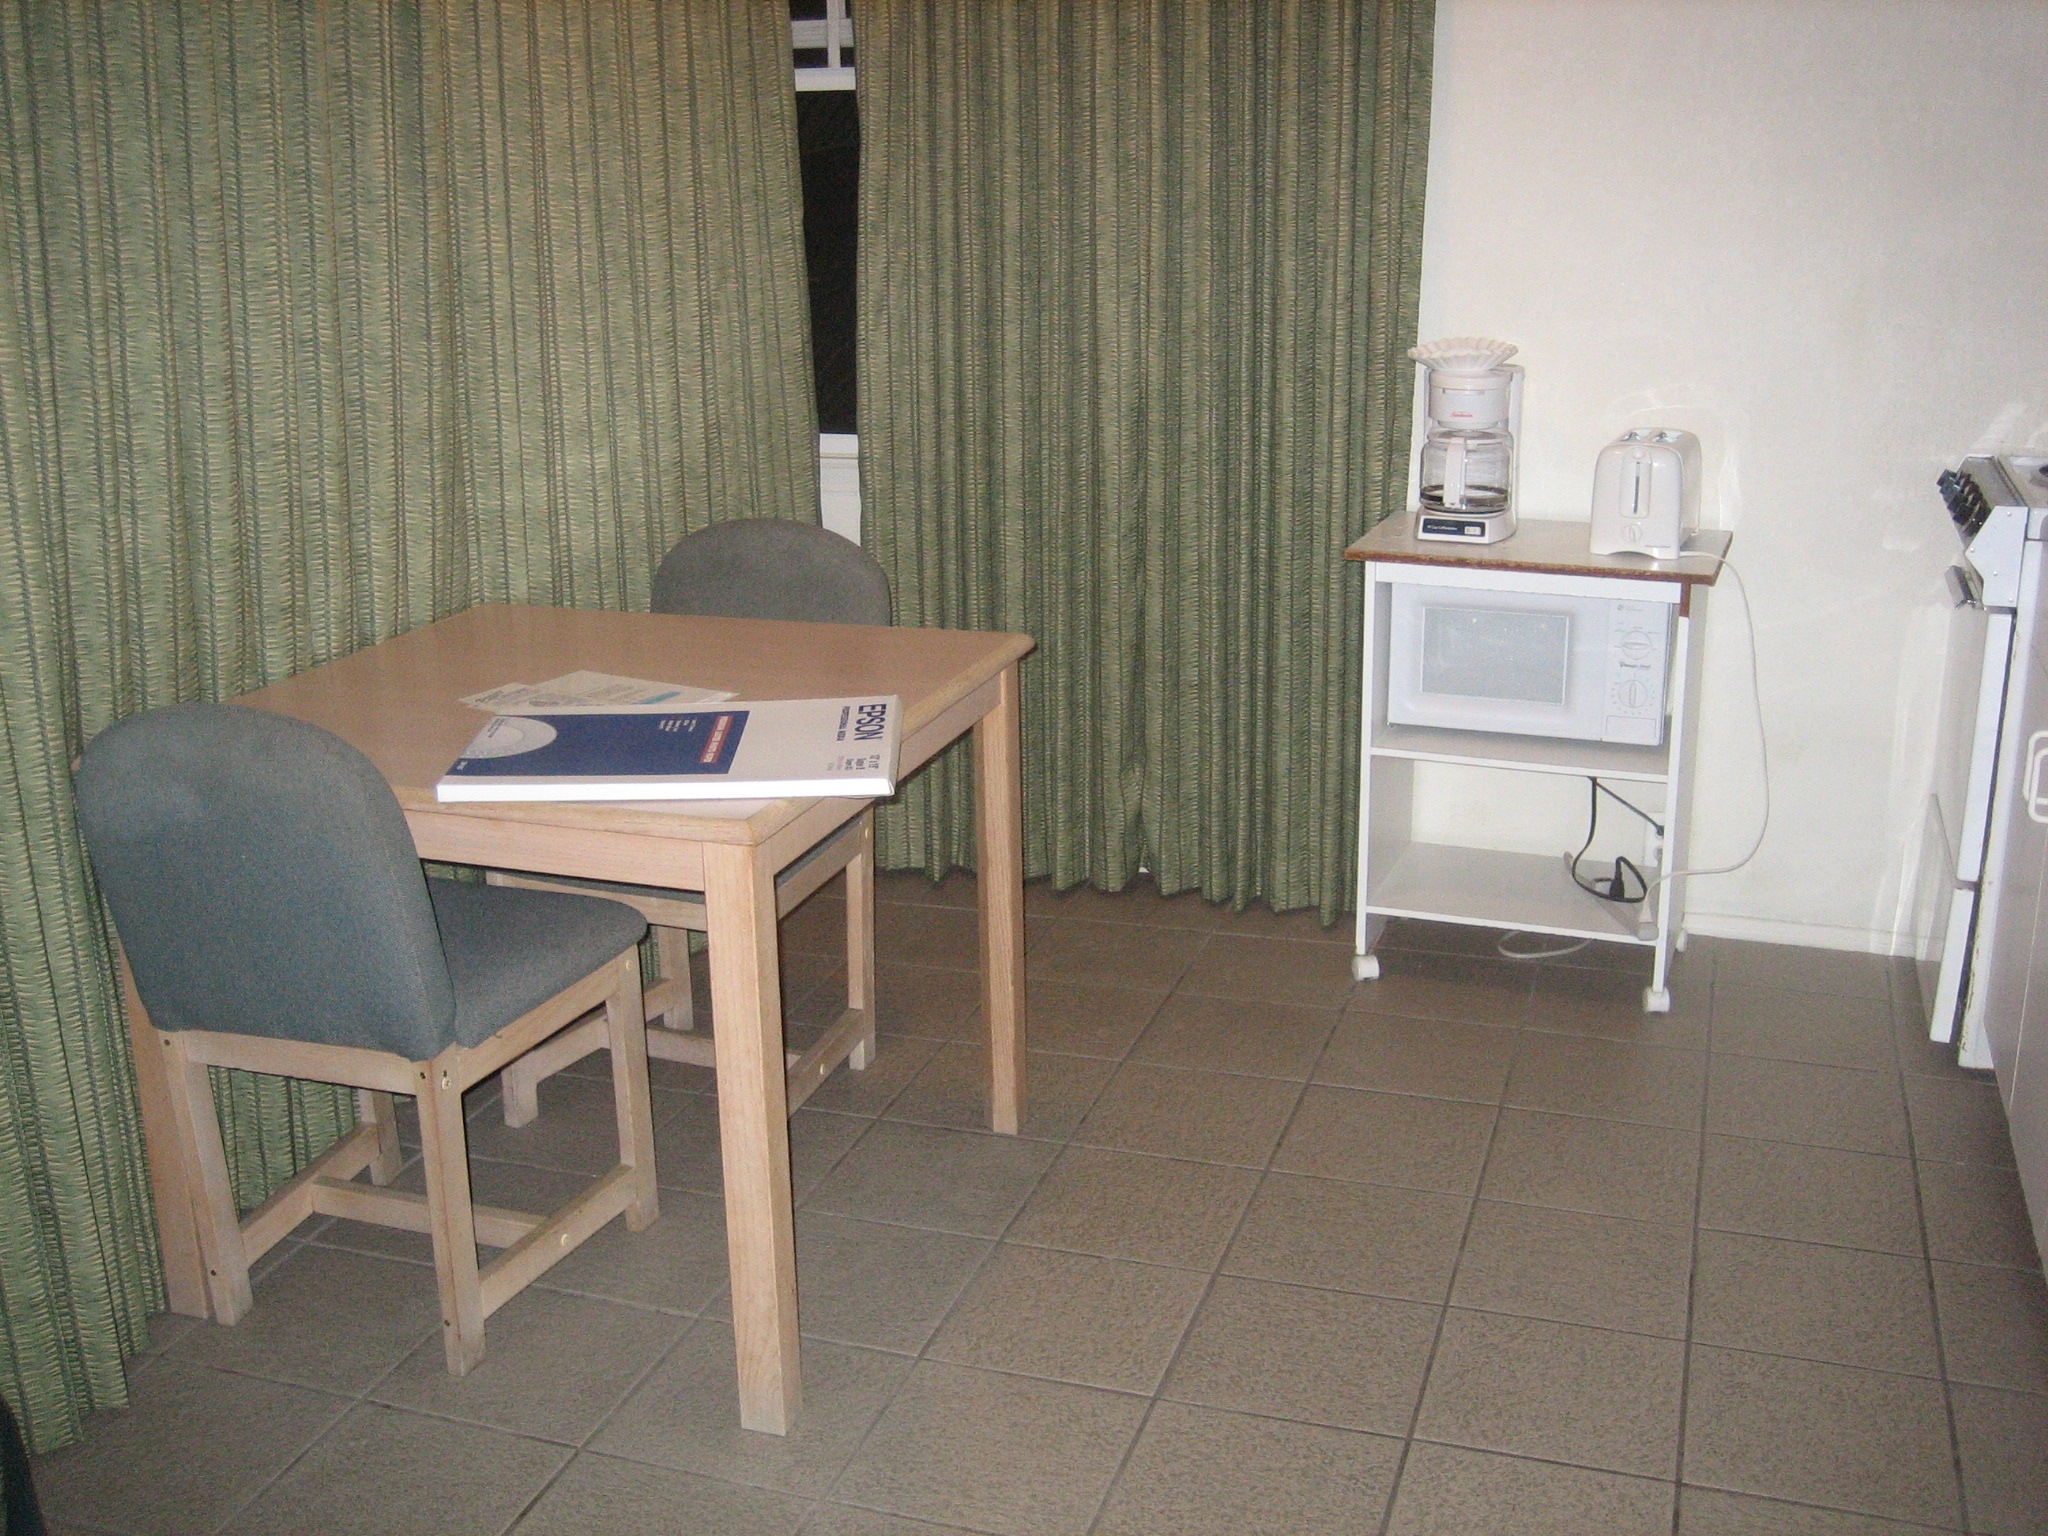
Room type: kitchen